Warriparinga

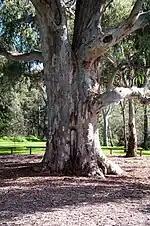
A scarred tree at Warriparinga. Bark was removed to produce a shield or tray.

Warriparinga, also spelt Warriparingga (meaning "Windy Place" in the local Kaurna language), is a nature reserve comprising in the metropolitan suburb of Bedford Park, in the southern suburbs of Adelaide, South Australia. Also known as Fairford, Laffer's Triangle, and the Sturt Triangle, Warriparinga is bordered by Marion Road, Sturt Road, and South Road, and is traversed by the Sturt River as it exists from Sturt Gorge to travel west across the Adelaide Plains.